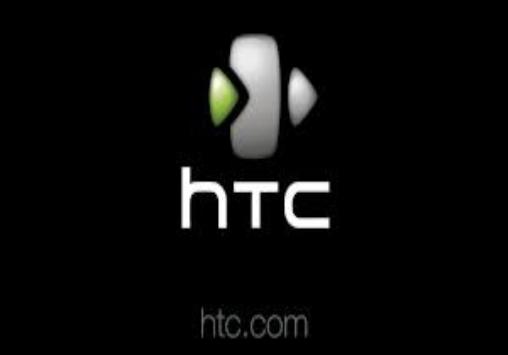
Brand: HTC
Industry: Electronic